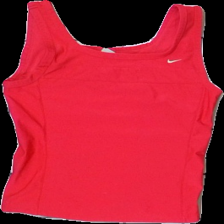
View: front
Type: Training top
Category: Ladies
Brand: Nike
Colors: Pink, Grey
Material: 100% Polyester
Pattern: Embroidered
Cut: Tight
Size: M
Season: All
Trend: Sports
Price range: 50-100
Recommended usage: Reuse
Description: pink sports tank top